Hyak Motorsports

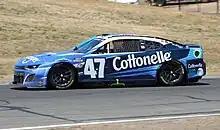
Ricky Stenhouse Jr. in the No. 47 at Sonoma Raceway in 2023

On October 16, 2019, JTGDR announced Ricky Stenhouse Jr. would drive the No. 47 in 2020. The team later announced that Stenhouse would drive the car with Brian Pattie as the crew chief and moved Preece to the No. 37 car.